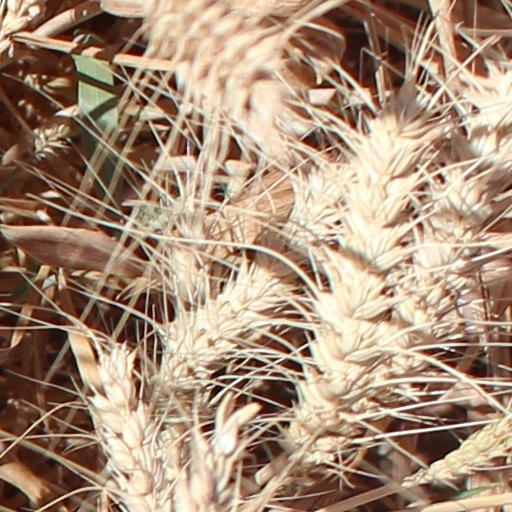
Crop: wheat